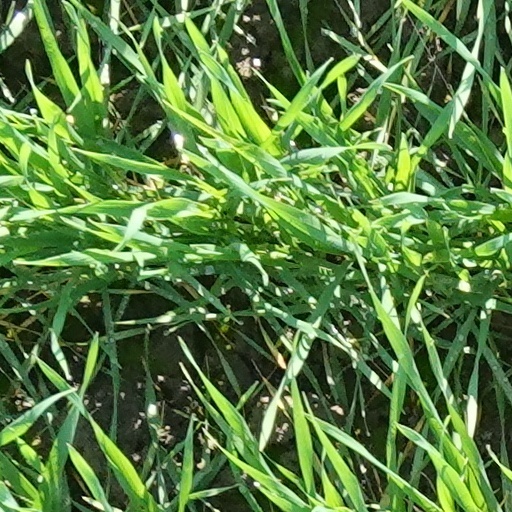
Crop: wheat